Up a Tree (1955 film)

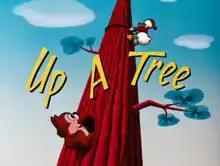
Title card

Up a Tree is a 1955 animated short film produced by Walt Disney Productions and released by RKO Radio Pictures. The film stars Donald Duck and Chip 'n' Dale, with Donald trying to top a tree in which Chip and Dale are living. It was directed by Jack Hannah and features original music by Oliver Wallace.